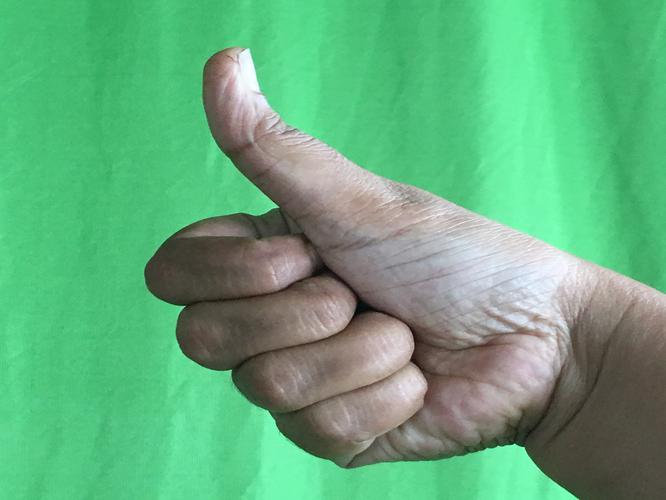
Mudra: Sikharam
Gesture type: single_hand